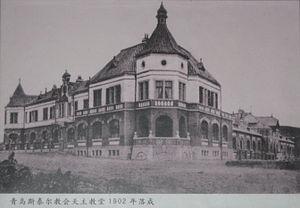
La cathédrale Saint-Michel est une cathédrale catholique, siège du diocèse de Qingdao, à Qingdao, dans la province du Shandong, en Chine, bâtie par les missionnaires allemands. Elle est située dans l'ancien quartier allemand du district de Shinan, au 15 rue Zhejiang.